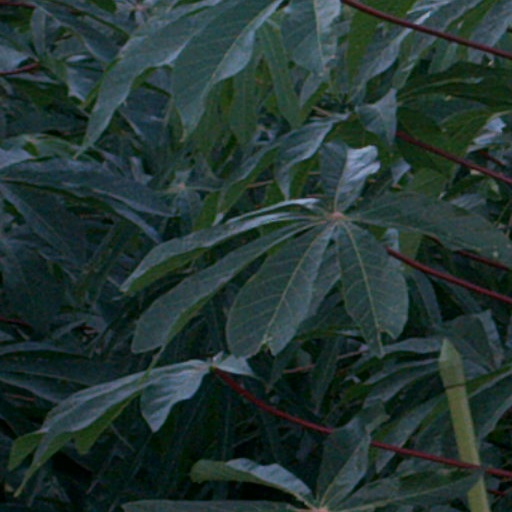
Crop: cassava